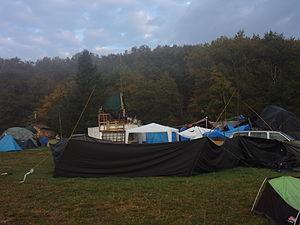
L'expression zone à défendre est un néologisme militant utilisé en France pour désigner une forme de squat à vocation politique, la plupart du temps à l'air libre, et généralement destinée à s'opposer à un projet d'aménagement. Les ZAD sont notamment constituées dans des espaces ayant une dimension environnementale ou agricole, mais l'appellation a été également utilisée pour des occupations en milieu urbain, par exemple à Rouen ou encore à Décines-Charpieu. S’il n’existe pas de chiffre officiel, il y aurait eu en France au début de 2016 entre 10 et 15 zones à défendre. Les habitants des ZAD sont appelés les « zadistes ». La plupart d'entre eux sont des squatters de la mouvance autonome, même si, dans certains cas, par exemple à Notre-Dame-des-Landes, la population est nettement plus hétérogène, composée d'« Éleveurs de père en fils, « néo-ruraux », militants anticapitalistes et « anti-système » ».